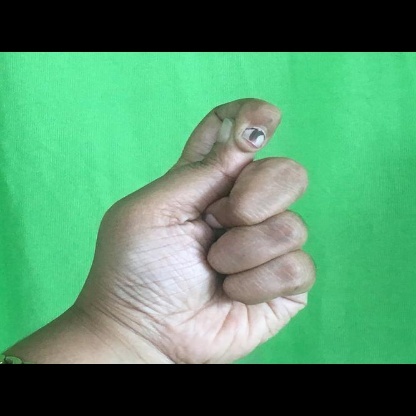
Mudra: Kapith